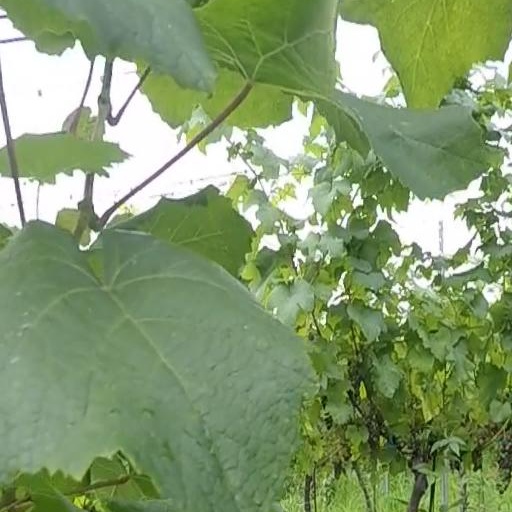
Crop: grape